Economy of North Macedonia

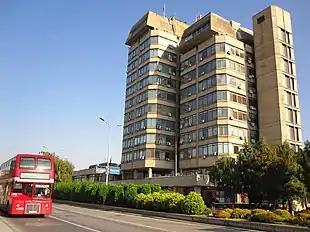
National Bank of North Macedonia

The economy of North Macedonia has become more liberalized, with an improved business environment, since its independence from Yugoslavia in 1991, which deprived the country of its key protected markets and the large transfer payments from Belgrade. Prior to independence, North Macedonia was Yugoslavia's poorest republic (only 5% of the total federal output of goods and services). An absence of infrastructure, United Nations sanctions on its largest market (the Federal Republic of Yugoslavia), and a Greek economic embargo hindered economic growth until 1996.